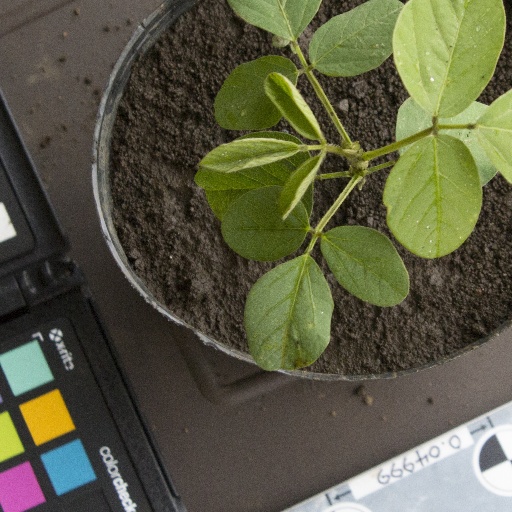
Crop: soybean